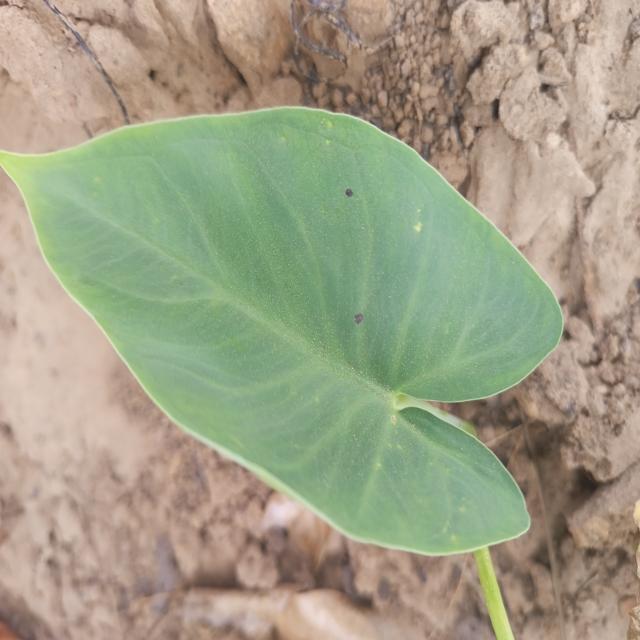
Label: Early_Blight